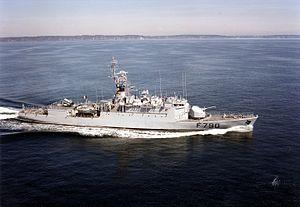
L'aviso Lieutenant de vaisseau Lavalée.
Le Lieutenant de vaisseau Lavallée est un aviso de type A 69 classe d'Estienne d'Orves de la Marine nationale française. Son numéro de coque est le F 790. Sa ville marraine est Saint-Nazaire. Le navire est désarmé en 2018.